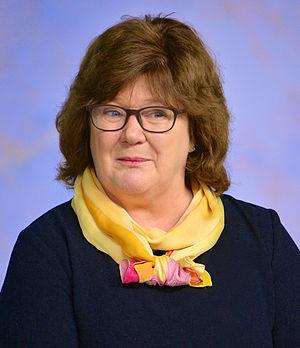
Majgull Axelsson, née le 14 février 1947 à Landskrona, est une écrivain suédoise.